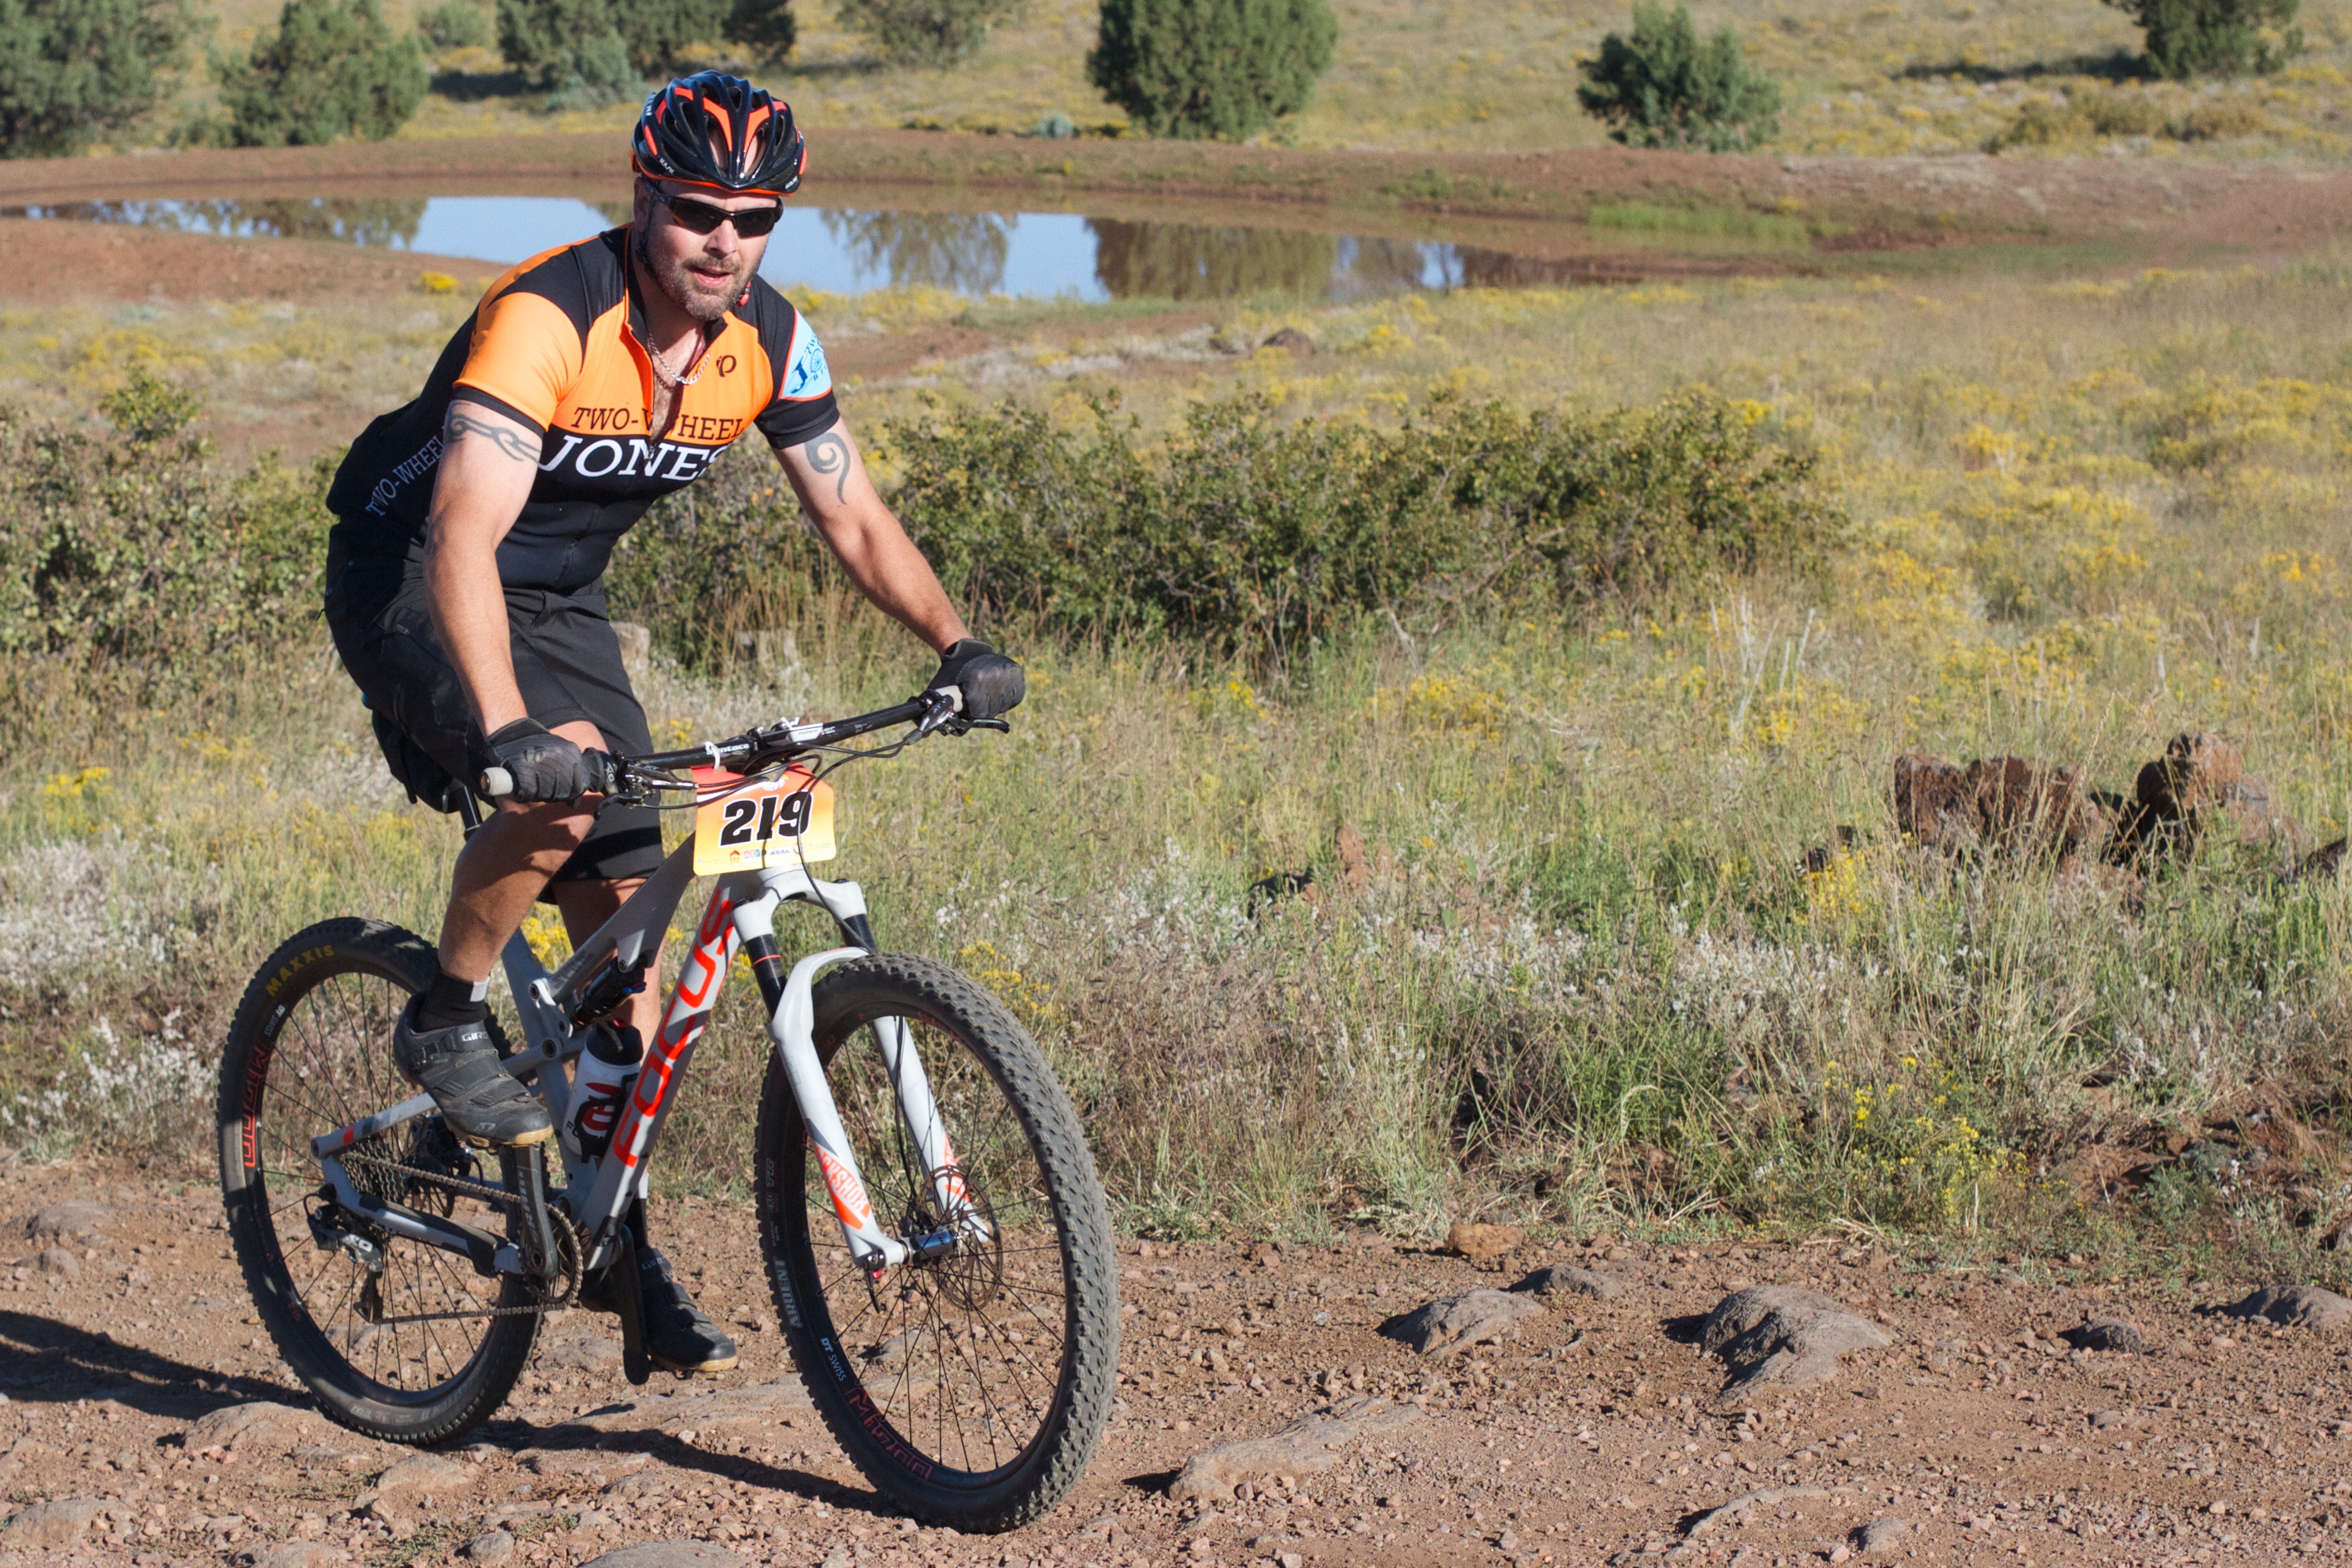
bicycle, vehicle, soil, extreme sport, sports equipment, mountain bike, cycling, sports, fotr, freeride, mountain biking, road cycling, cycle sport, cyclo cross bicycle, cyclo cross, bicycle racing, downhill mountain biking, road bicycle, endurance sports, racing bicycle, duathlon, mountain bike racing, cross country cycling